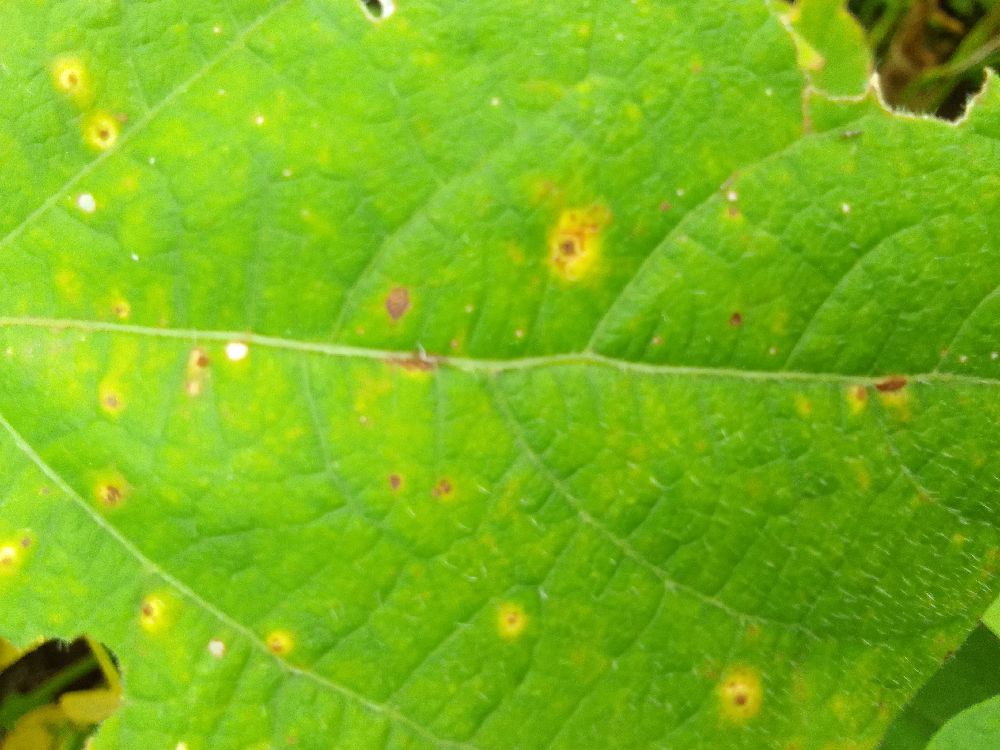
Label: rust